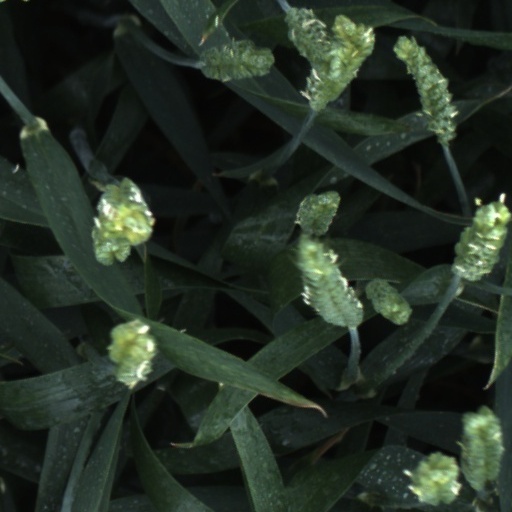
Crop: wheat